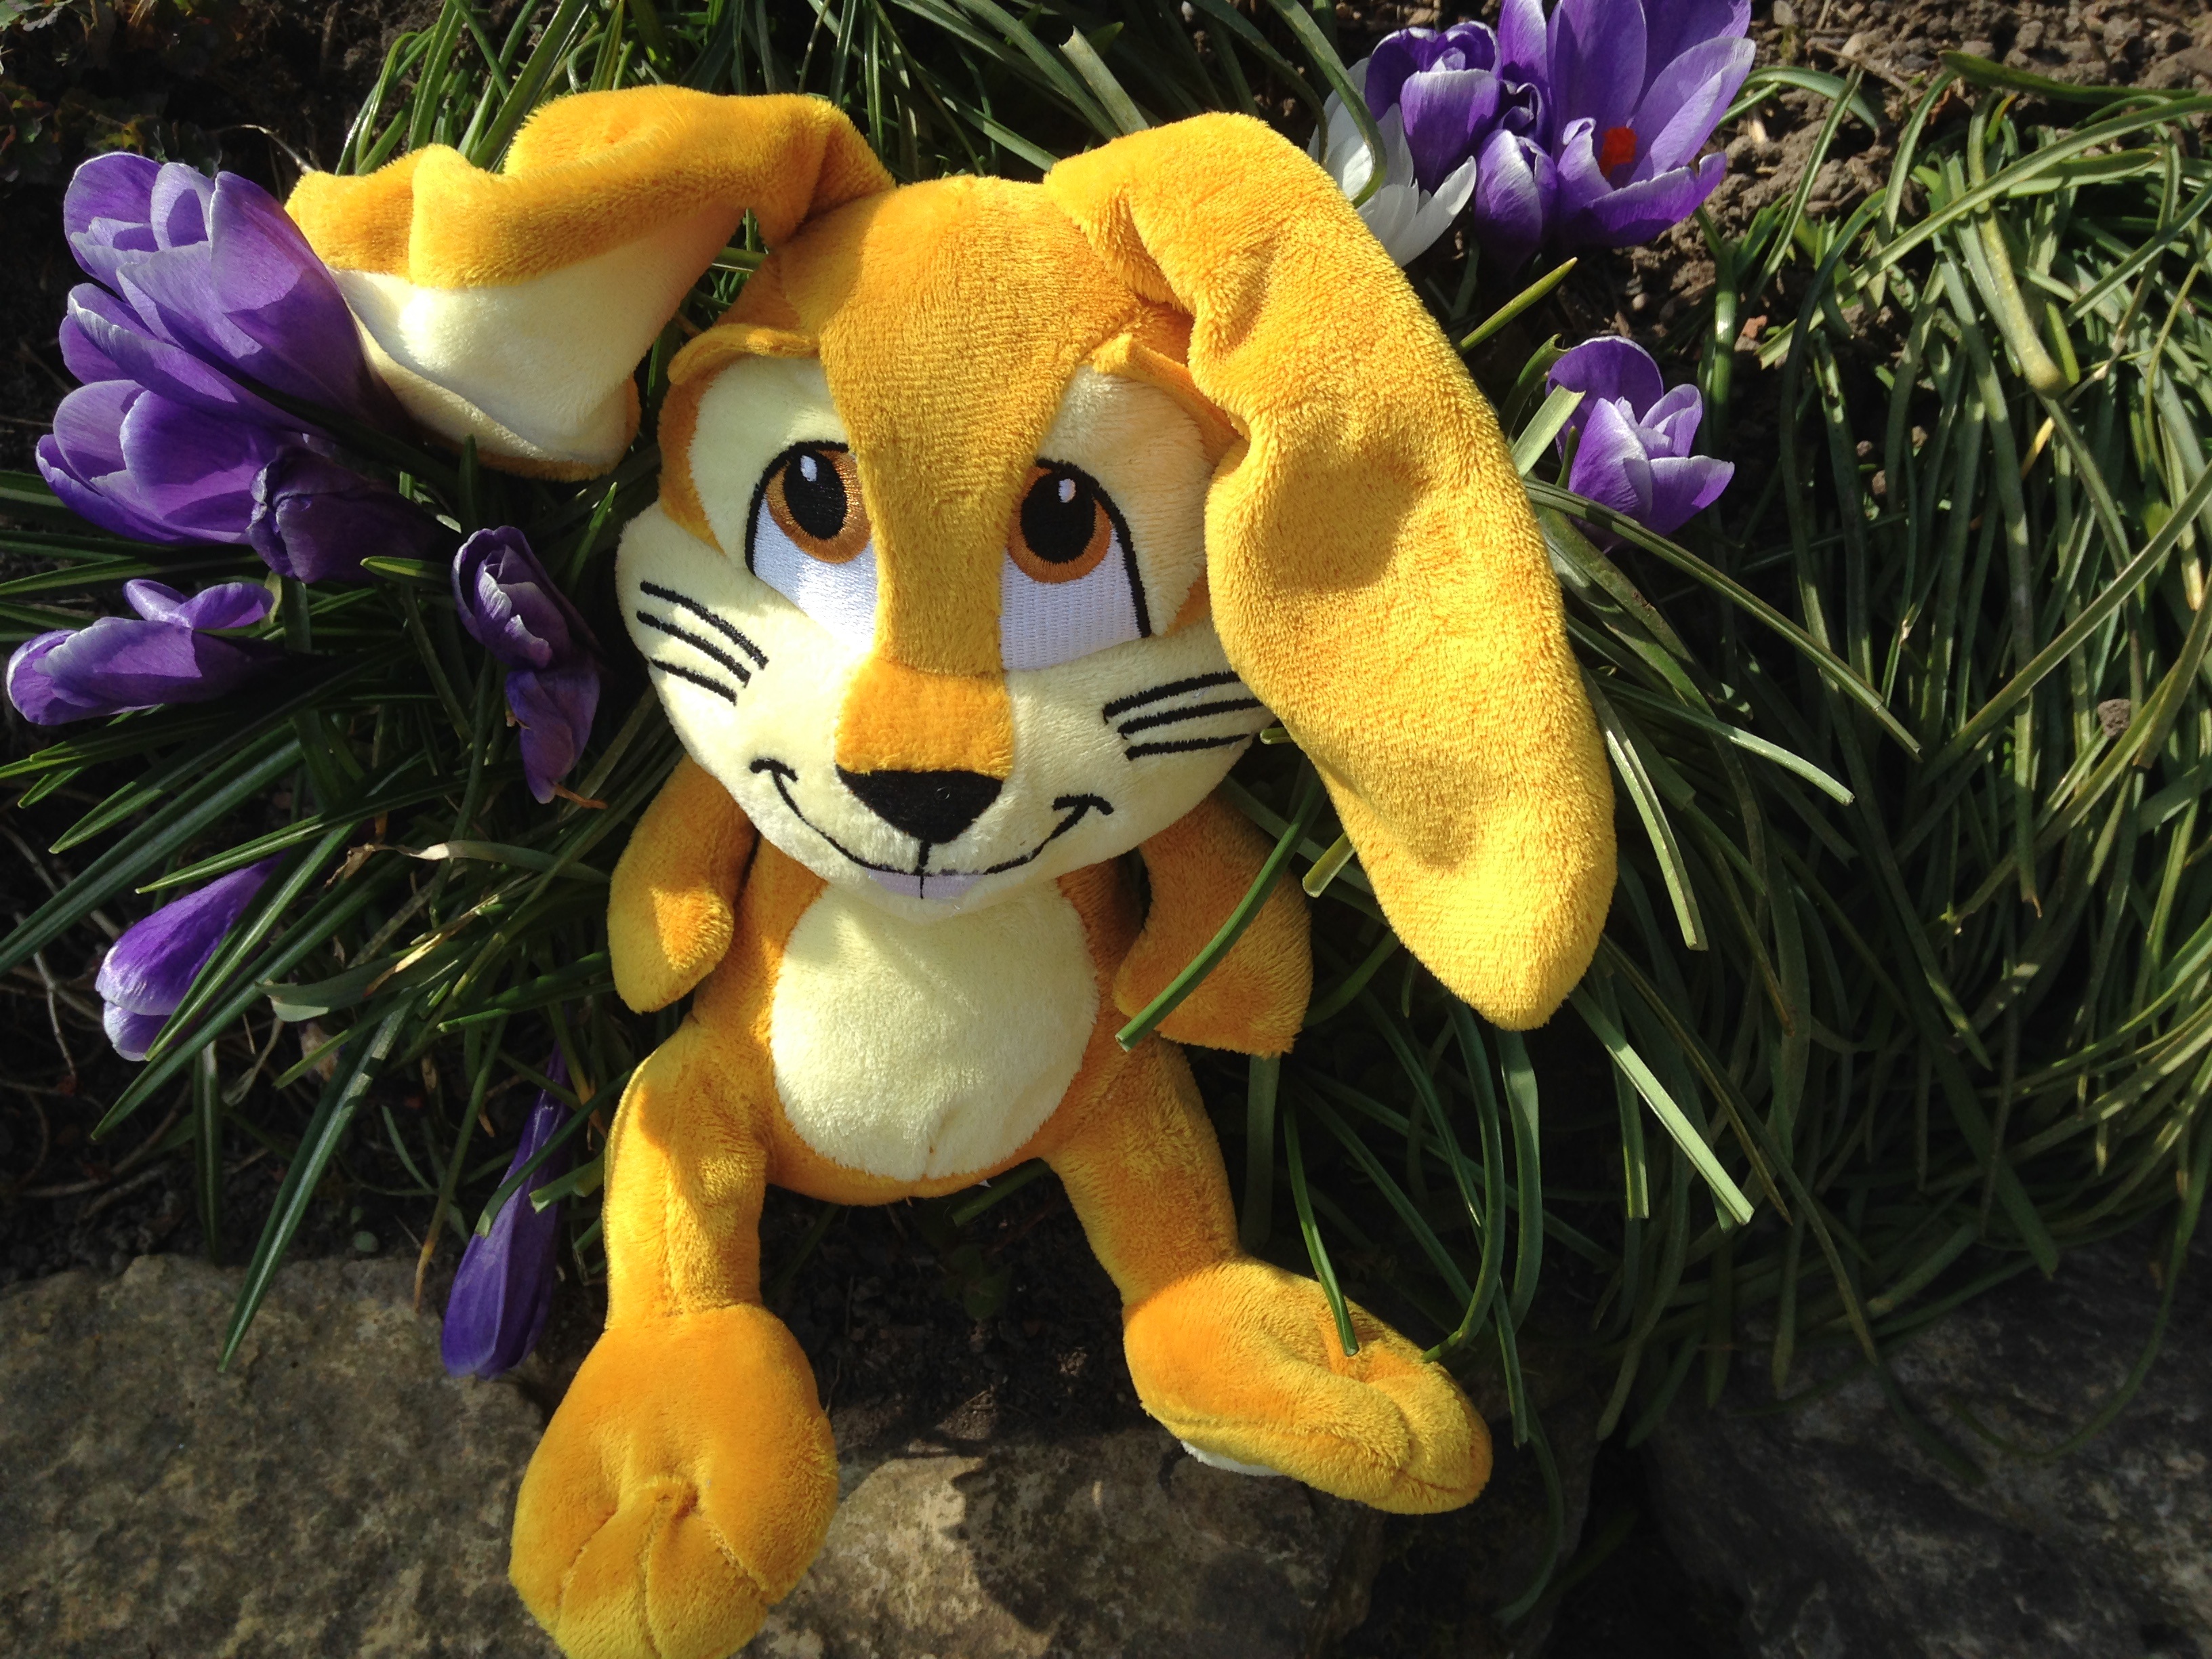
flower, spring, toy, hare, textile, plush, easter, easter bunny, stuffed toy